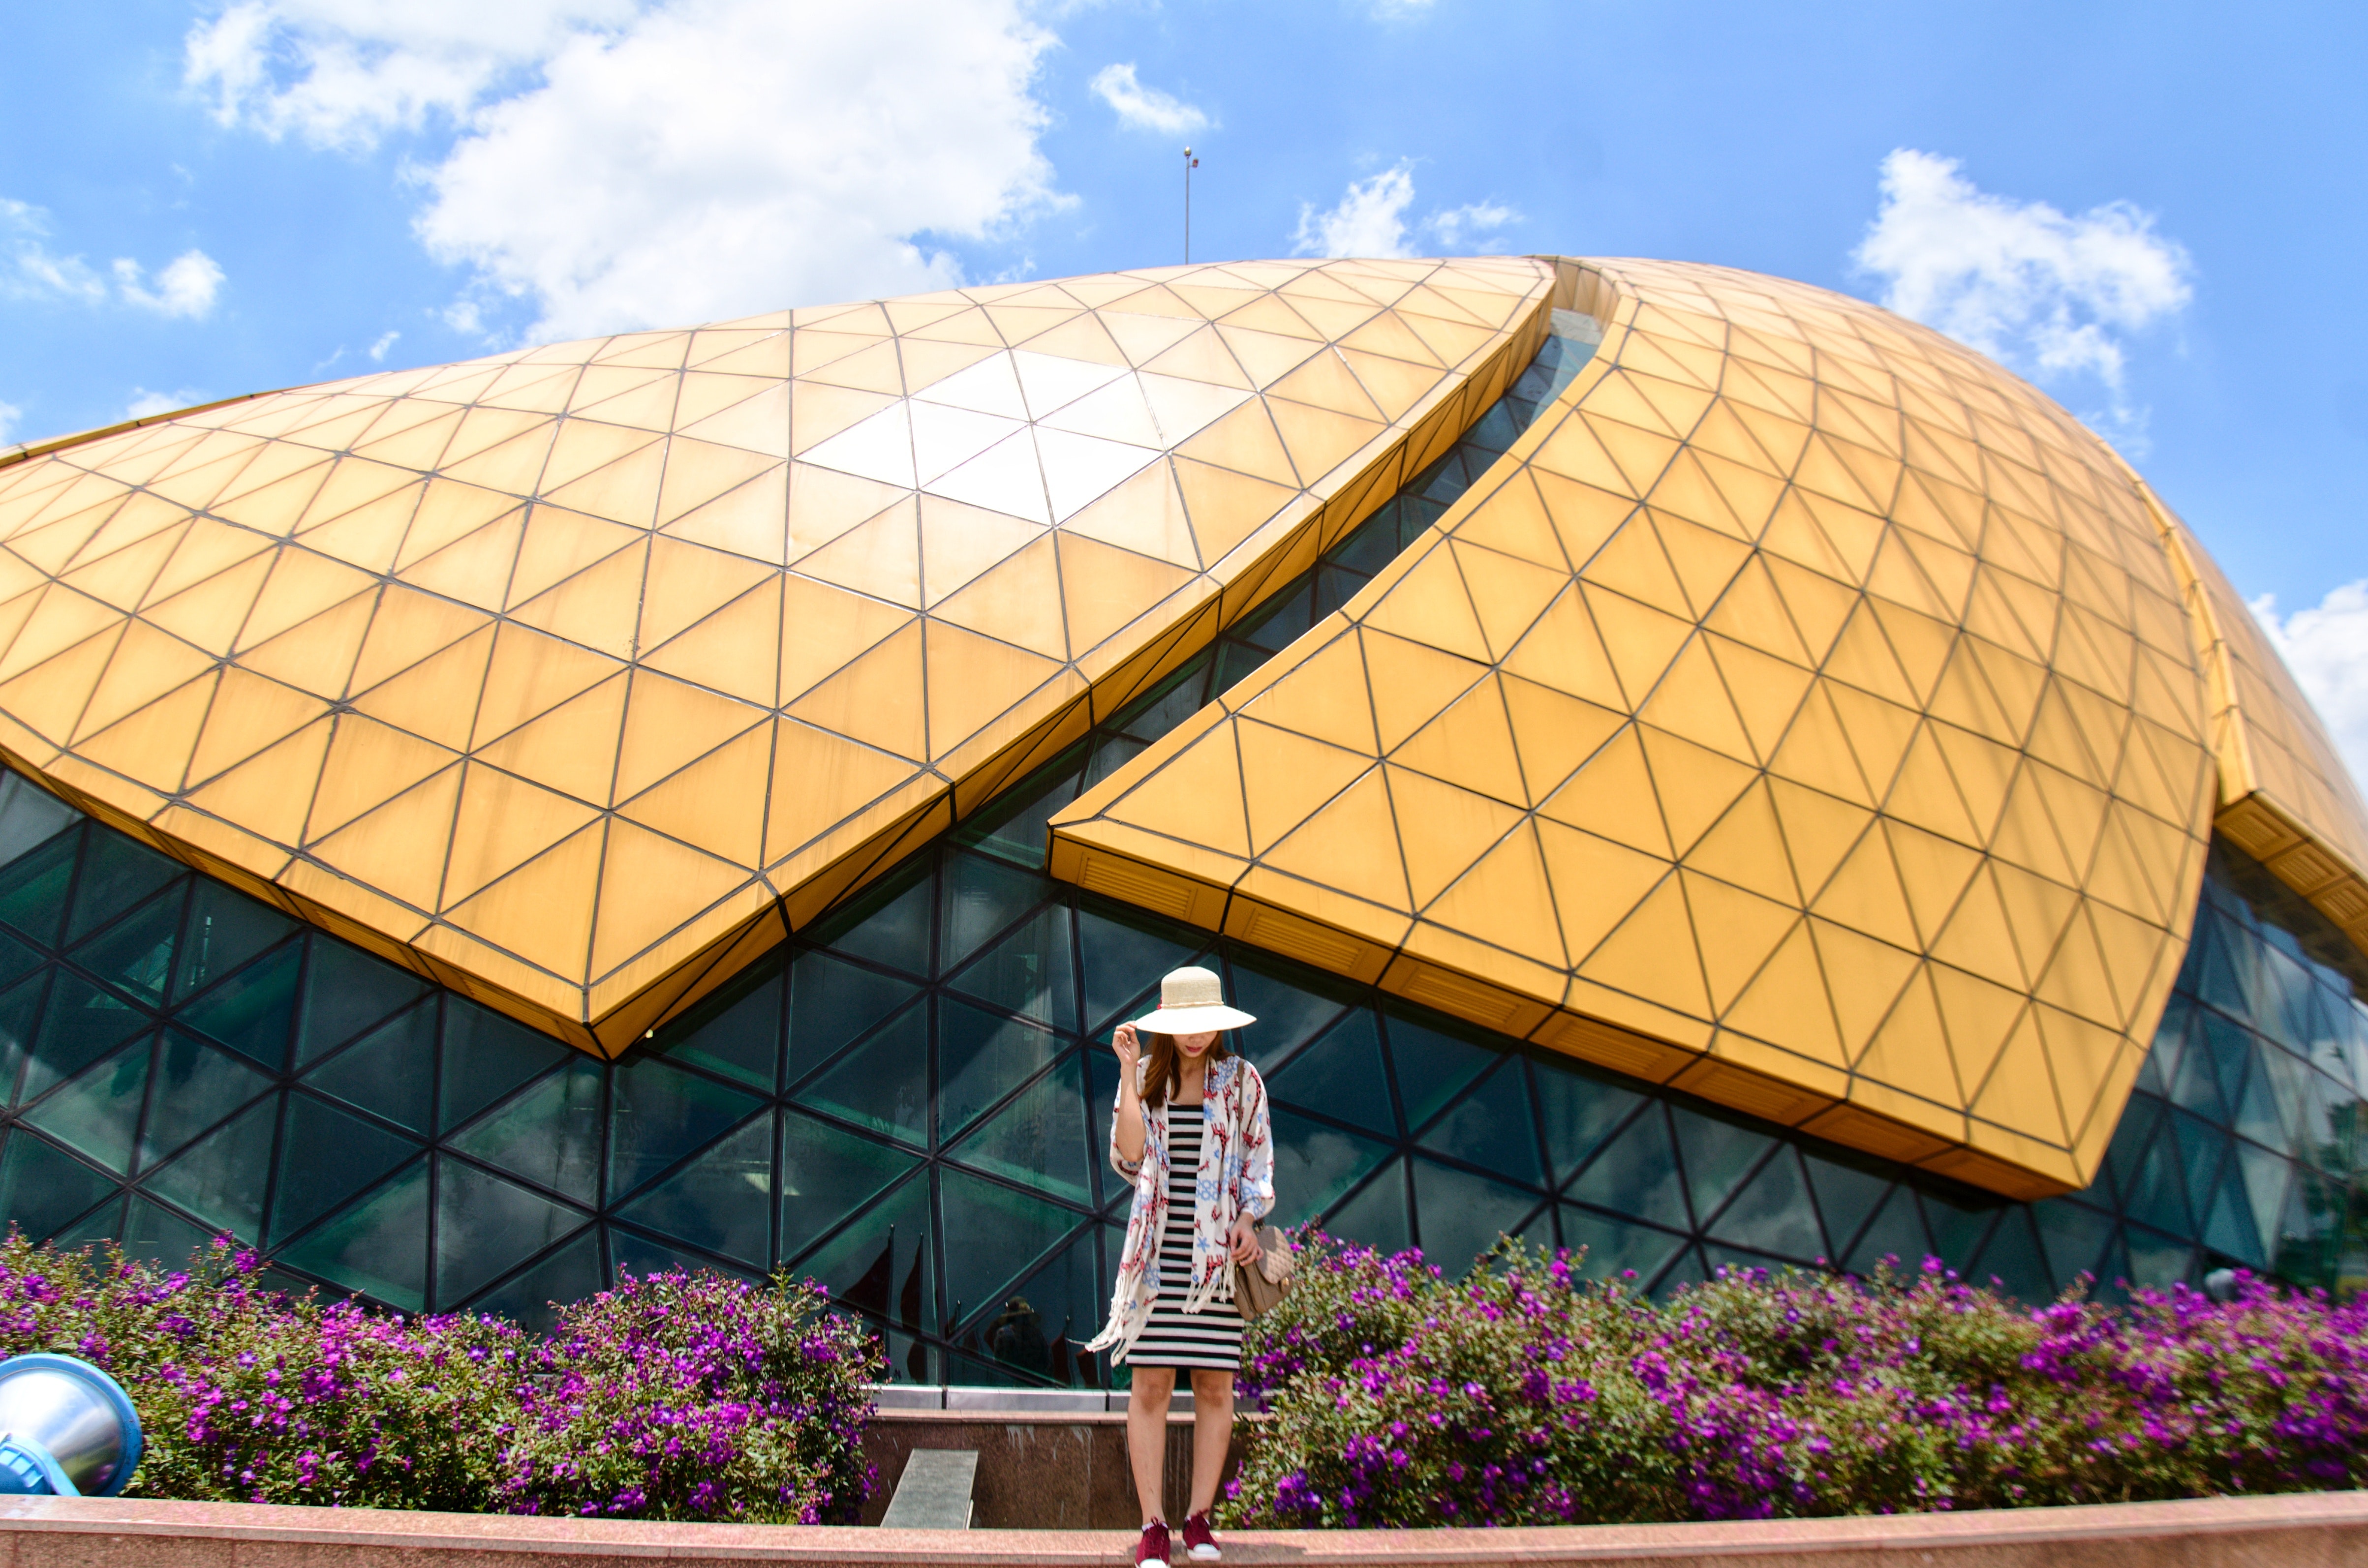
dome, architecture, biome, roof, sky, building, tree, facade, real estate, pavilion, world, daylighting, plant, home, leisure, vacation, house, tourism